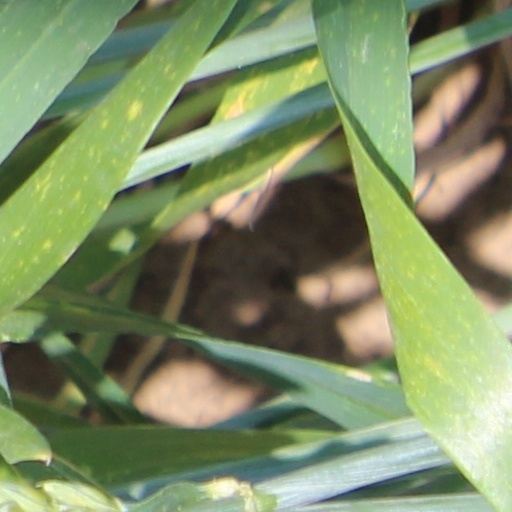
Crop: wheat